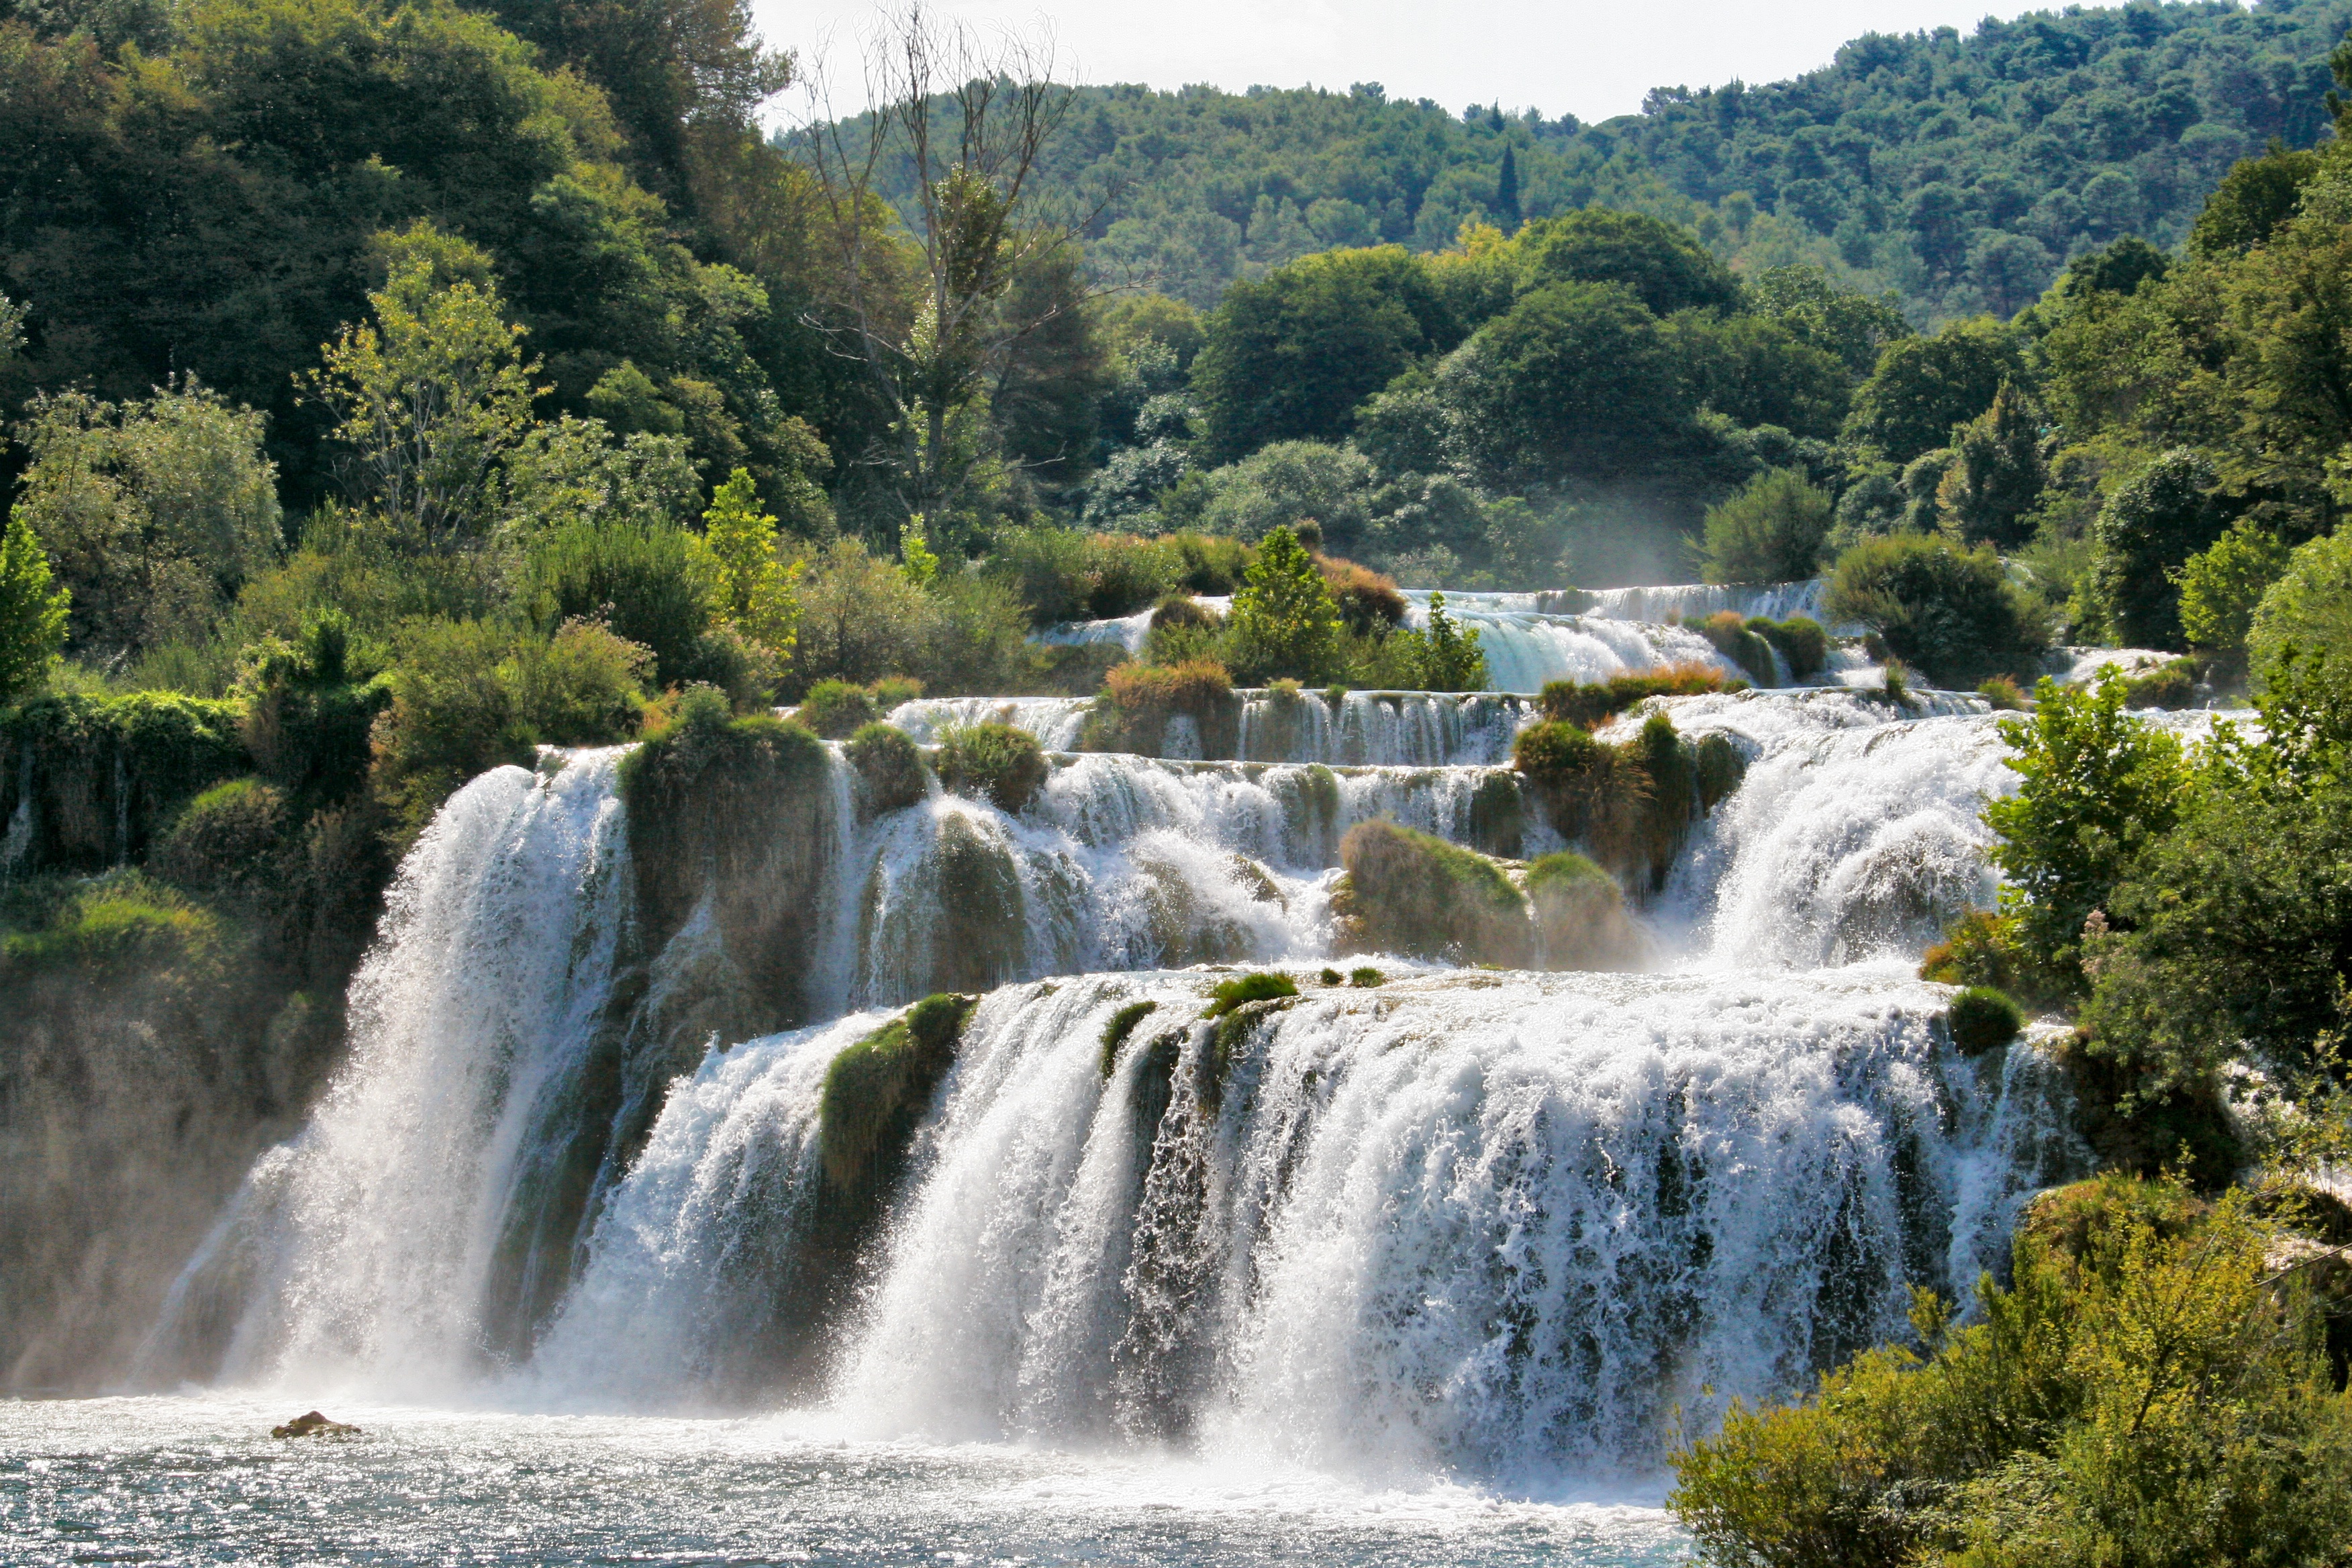
sea, water, nature, waterfall, river, wild, stream, holiday, rapid, body of water, croatia, wasserfall, waters, water feature, watercourse